West Central, Spokane

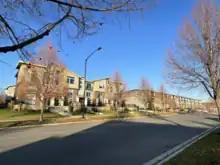
Residential development in Kendall Yards

Named for the Kendall Rail Yard that once took up the entirety of the southern section of West Central. The rail yard was moved in the 1970s, but the ground was contaminated by the former use and the site was left empty until the first decade of the 21st century. In the 2000s, a series of proposals for development were floated, but none came to fruition until 2010 when Greenstone Corporation's plan was approved. Since then, the Kendall Yards district has been expanding westward across the abandoned land. It is a mixed-use district with retail and multi-family housing on the east. Density decreases as the neighborhood moves further to the west, away from downtown. The multi-family buildings give way to townhouses and ultimately single-family housing.